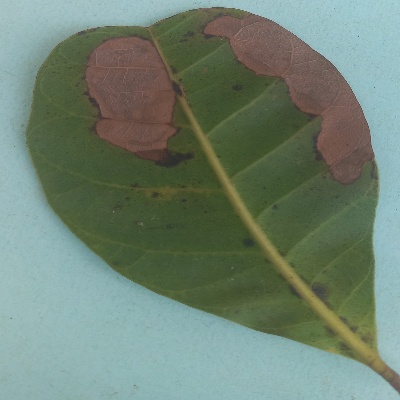
Crop: Cashew
Condition: anthracnose